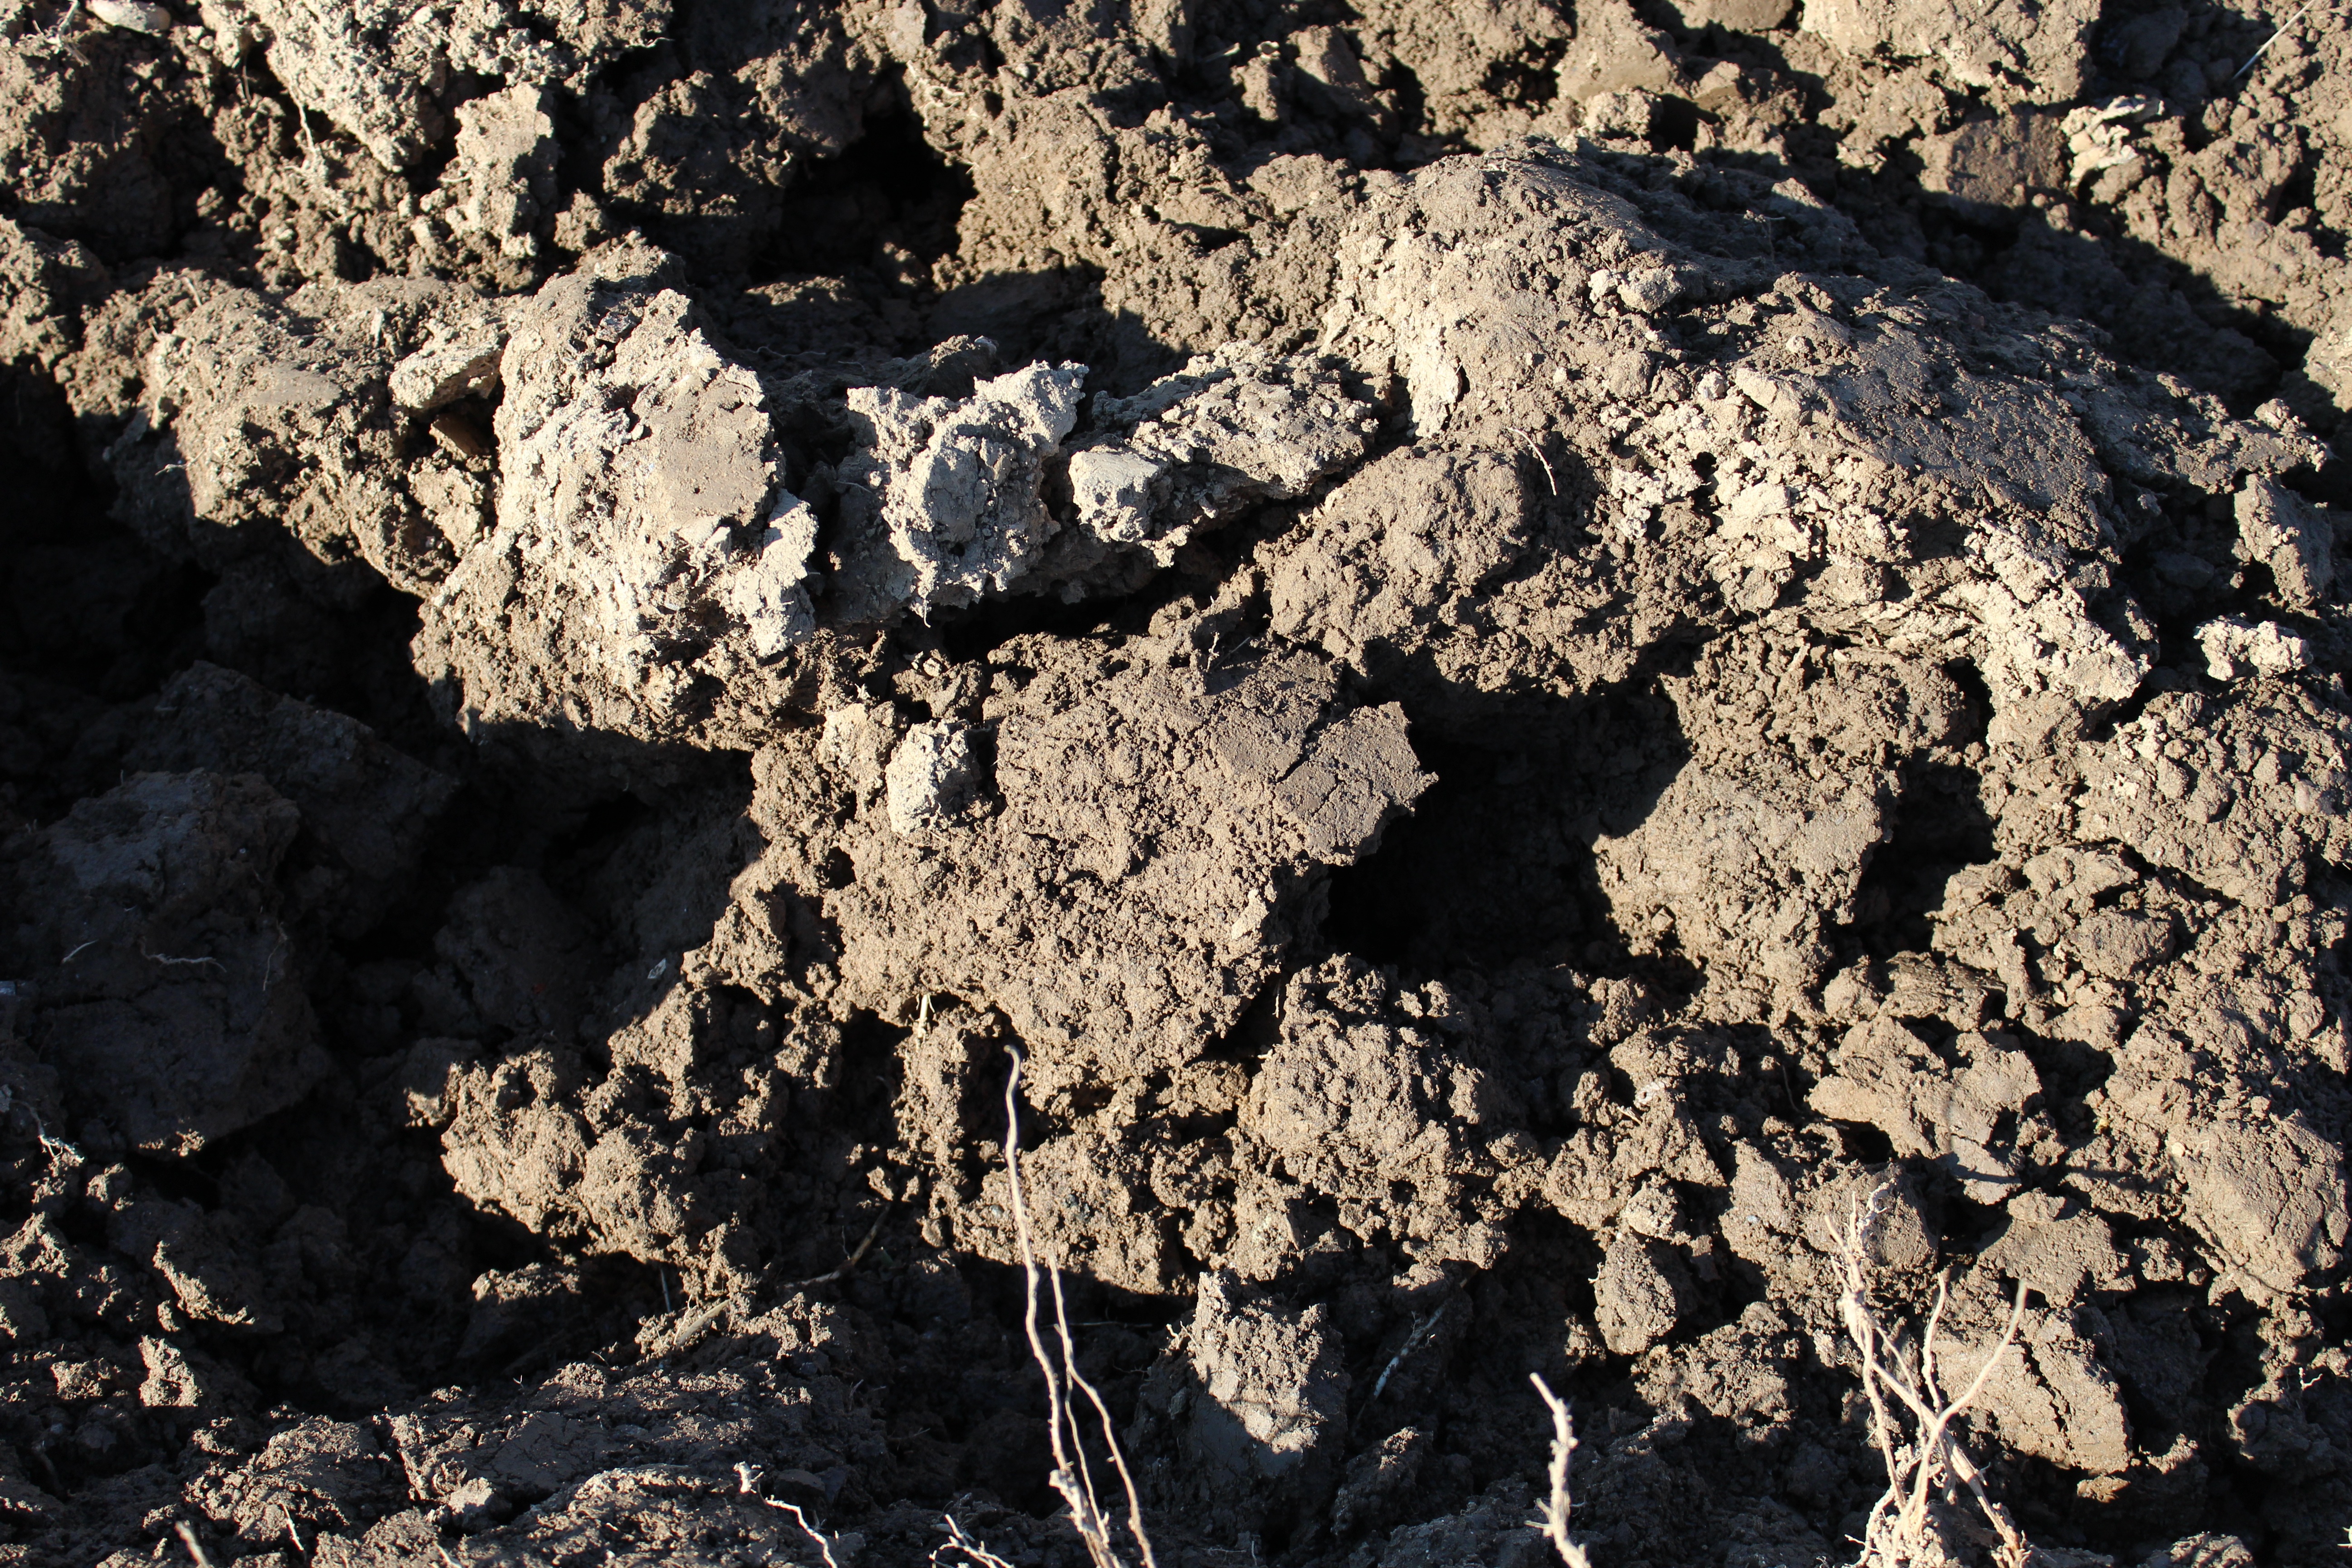
landscape, tree, nature, rock, field, ground, texture, flower, land, asphalt, fruitful, brown, soil, agriculture, material, agricultural, geology, earth, arable, igneous rock, geological phenomenon, loosen, loosening up